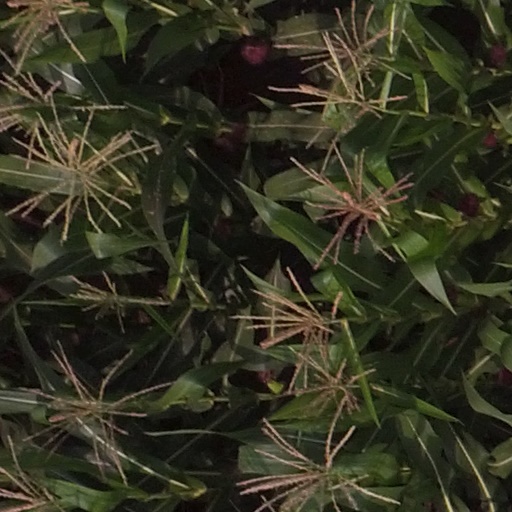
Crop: maize; corn